Decoder Ring Theatre

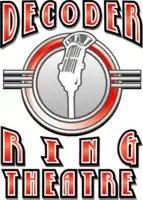
Decoder Ring Theatre logo

Decoder Ring Theatre is a Canadian theatre and audio production company based in Toronto. It runs a podcast of the same name that has two series: "Red Panda Adventures" and "Black Jack Justice", both of which are done in the style of old-time radio and are released on alternating weeks.